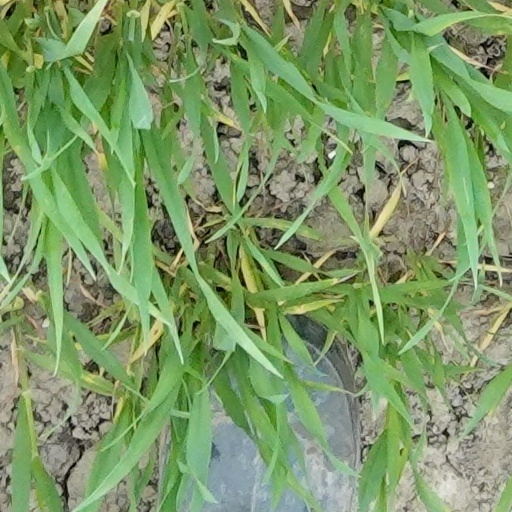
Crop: wheat